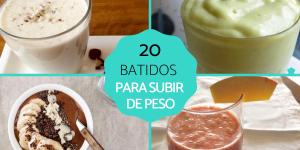
batidos para subir de peso